List of Ultraman Orb characters

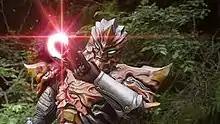
Jugglus Juggler wielding the Dark Ring in his Demon Form.

Long ago, Jugglus and Gai once fought as comrades and constantly competed with each other. But after Gai acquired the light of Orb, their relationship began to strain as Jugglus' jealousy slowly grew. Juggler accompanied Gai on his mission to stop Psychi and his Bezelves but denounced his support after damaging the Tree of Life, preferring to participate on his own proxy. After the battle, the two went on separate ways as Juggler becomes a mercenary who participated in various wars from outer space until he landed on a job as the Alien Zartana' bodyguard and fight against Gai. He was soon imprisoned in Planet 484 where he met Biranki and took her under his wing as they led a prison break before Gai helped the Interstellar Alliance to imprison them. With his jealousy for Gai reached climax, Juggler was bestowed the Dark Ring as he completely fell into the darkness and tails Gai to Earth. Whereas Gai tries to stop Maga-Orochi from awakening, Juggler freed the Lord Monster and harvested their cards upon destruction by Orb.